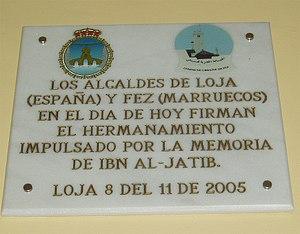
Lissane Eddine ibn al-Khatib était un écrivain, un historien, un philosophe et un homme politique arabe andalou.